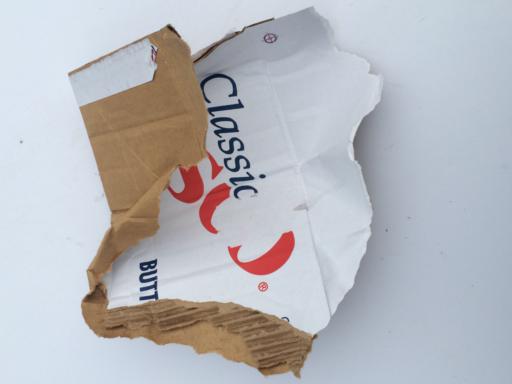
Label: cardboard